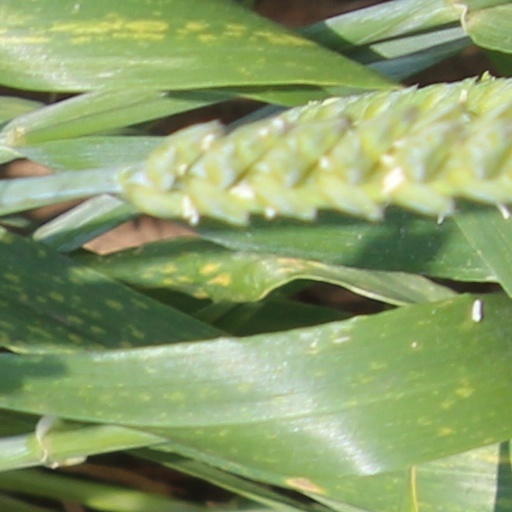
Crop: wheat